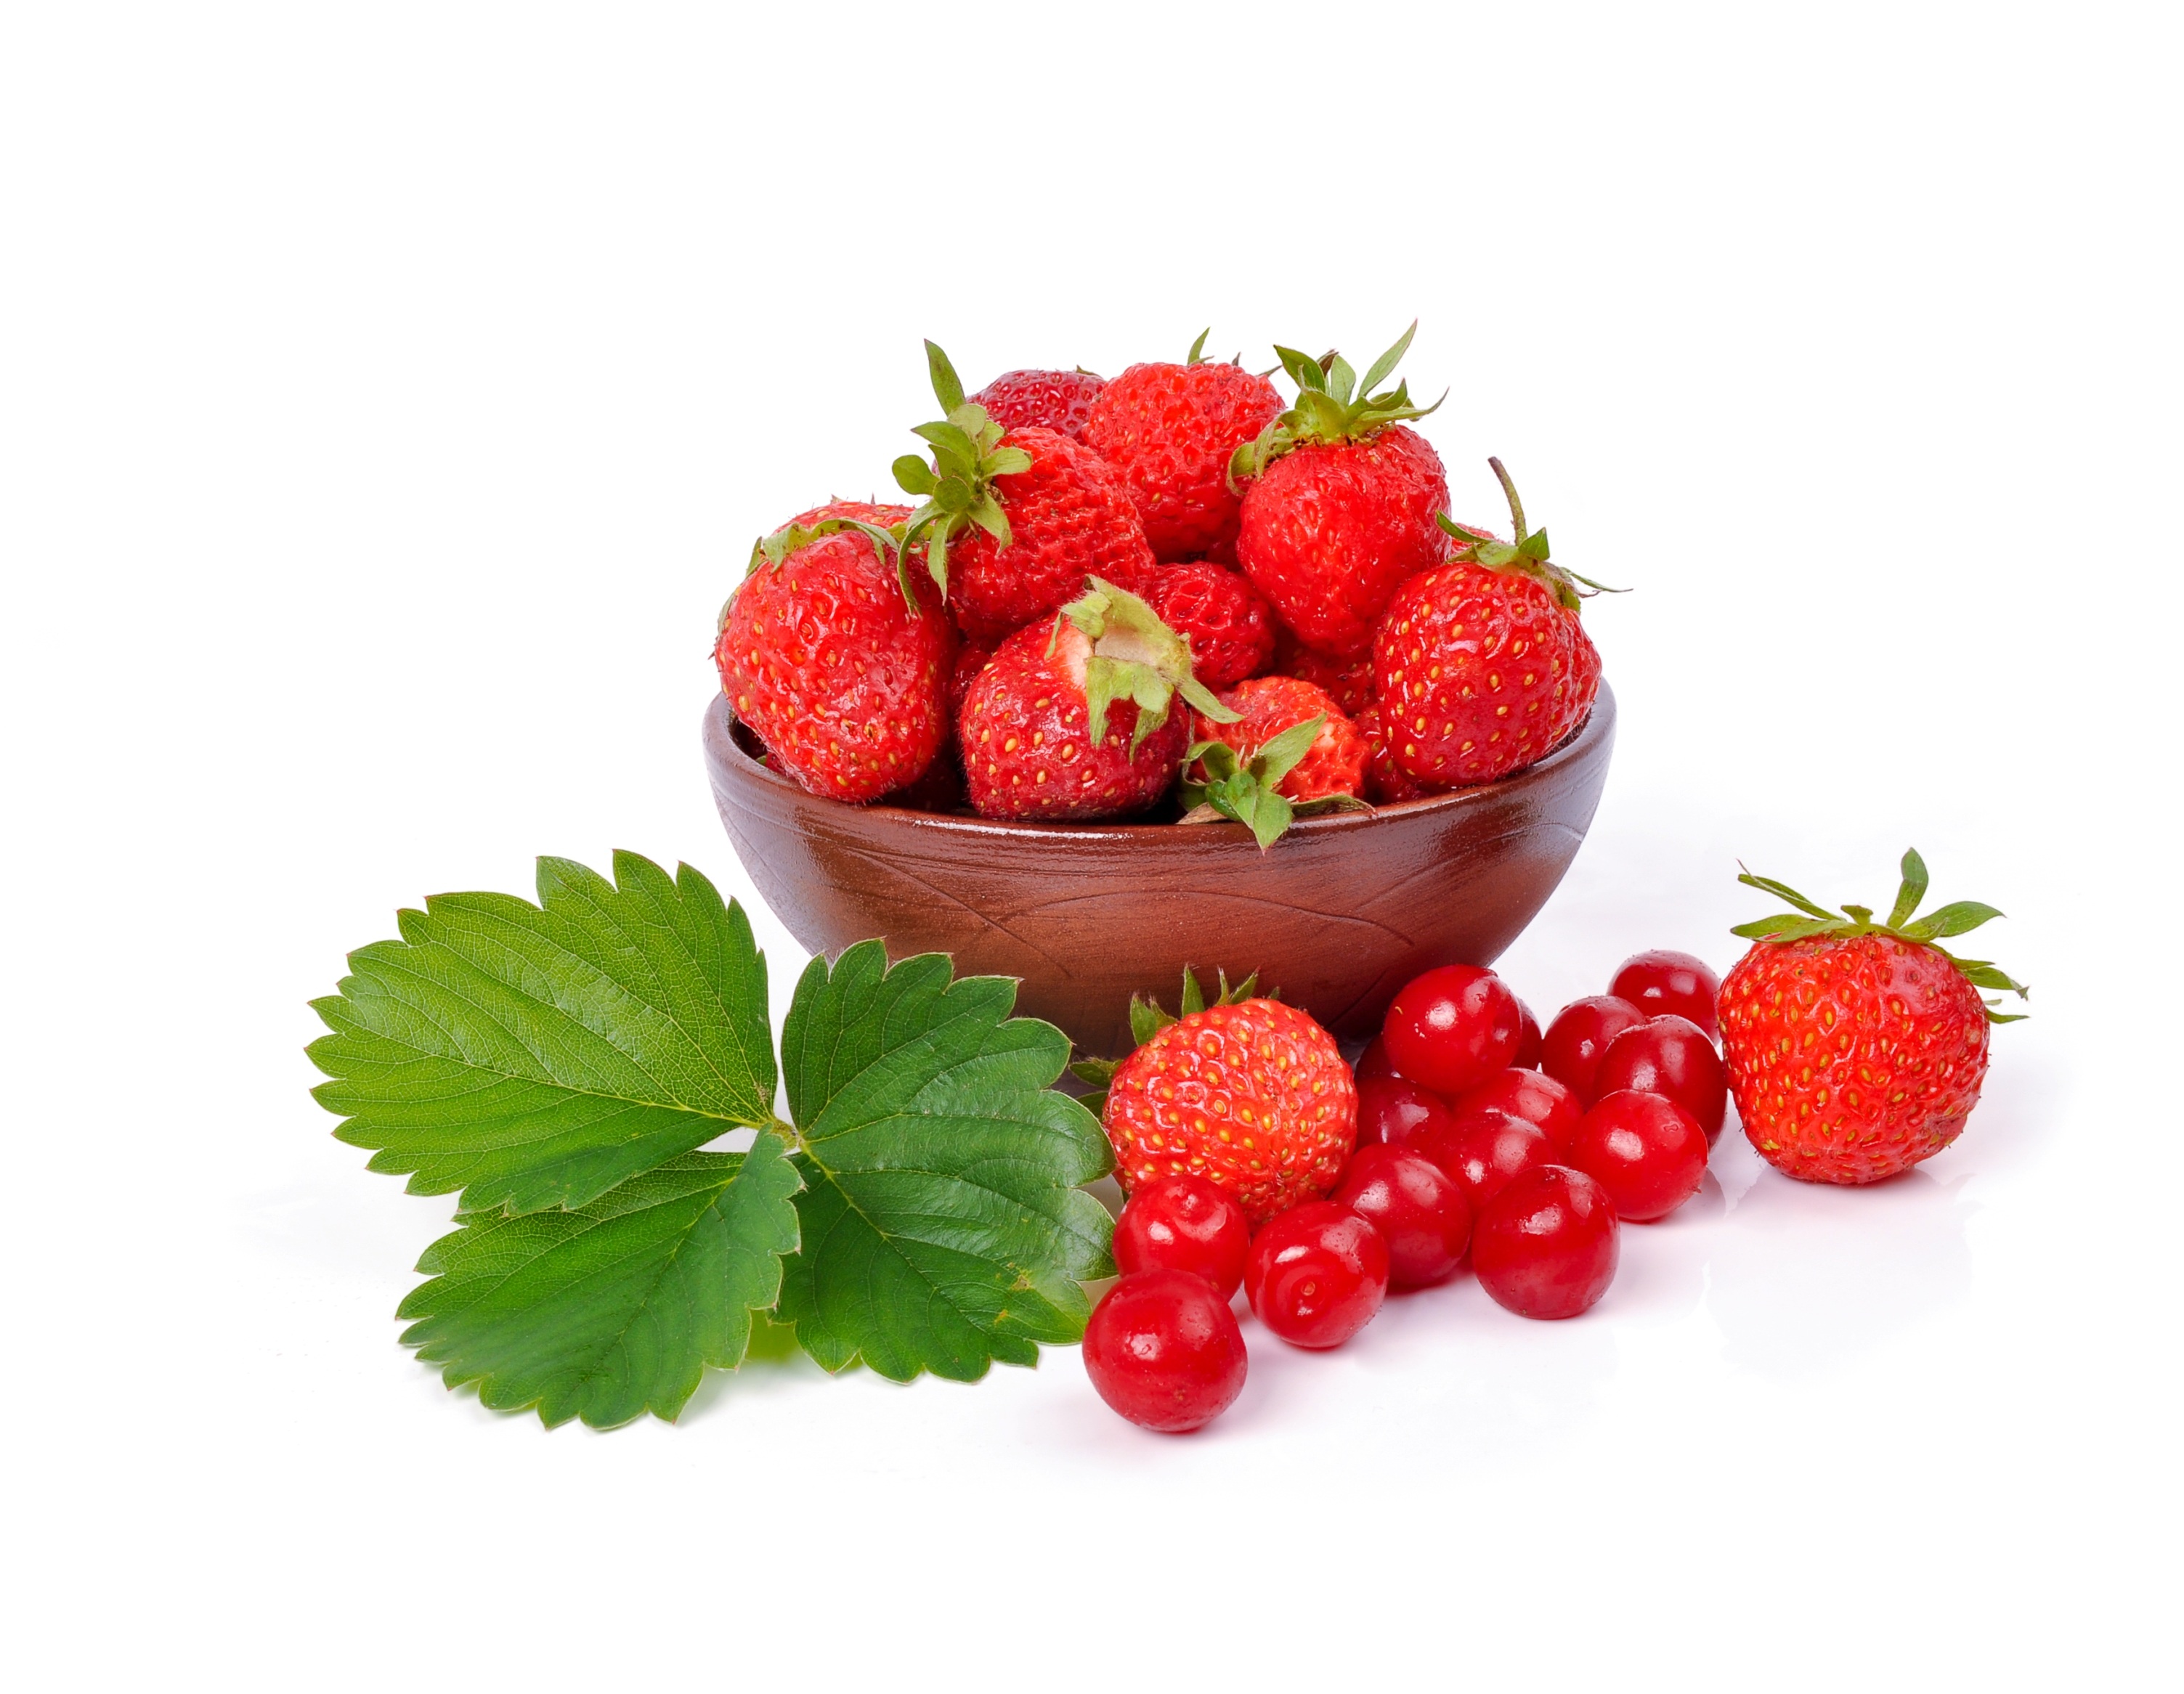
plant, raspberry, fruit, berry, isolated, ripe, cup, food, red, harvest, collection, produce, natural, fresh, juicy, dessert, strawberry, background, vegetarian, strawberries, cherry, frutti di bosco